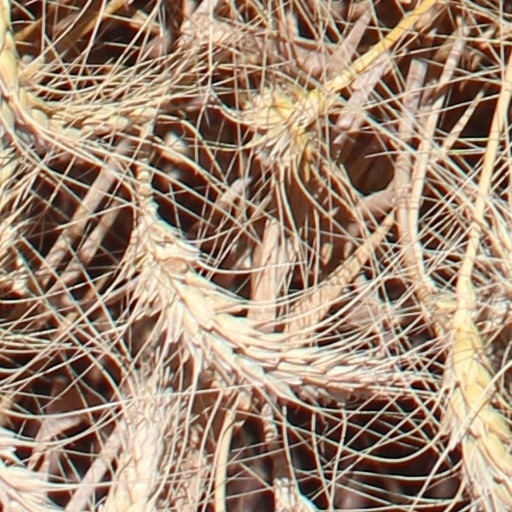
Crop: wheat